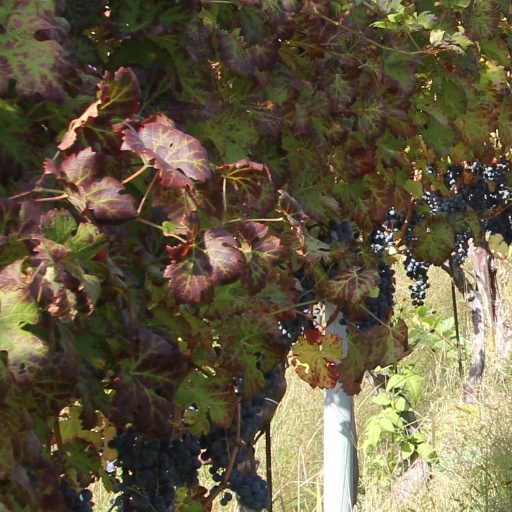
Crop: grape